Ichthyophthirius multifiliis

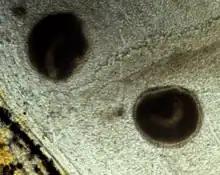
Trophonts of "Ichthyophthirius multifiliis" (diameter 300 μm) in the epidermis of a rainbow trout tail fin (light microscopy with subillumination). The horseshoe-shaped macronucleus is visible. (photo: Kurt Buchman, University of Copenhagen)

Theront penetration may elicit erratic swimming and movements reflecting irritation of fish surfaces. The trophont is not visible to the naked eye until it has fed on the fish and grown to a diameter of about 0.3-0.5 millimetres. The white spots may reach more than 1 mm in diameter and are easily recognized on skin and fins whereas trophonts attached to the gills are hard to see due to the gill cover (operculum).